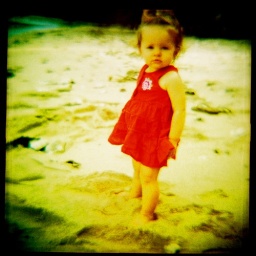
little girl in red dress